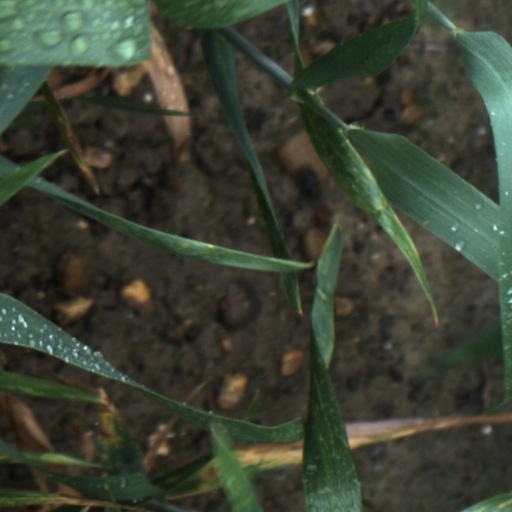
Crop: wheat